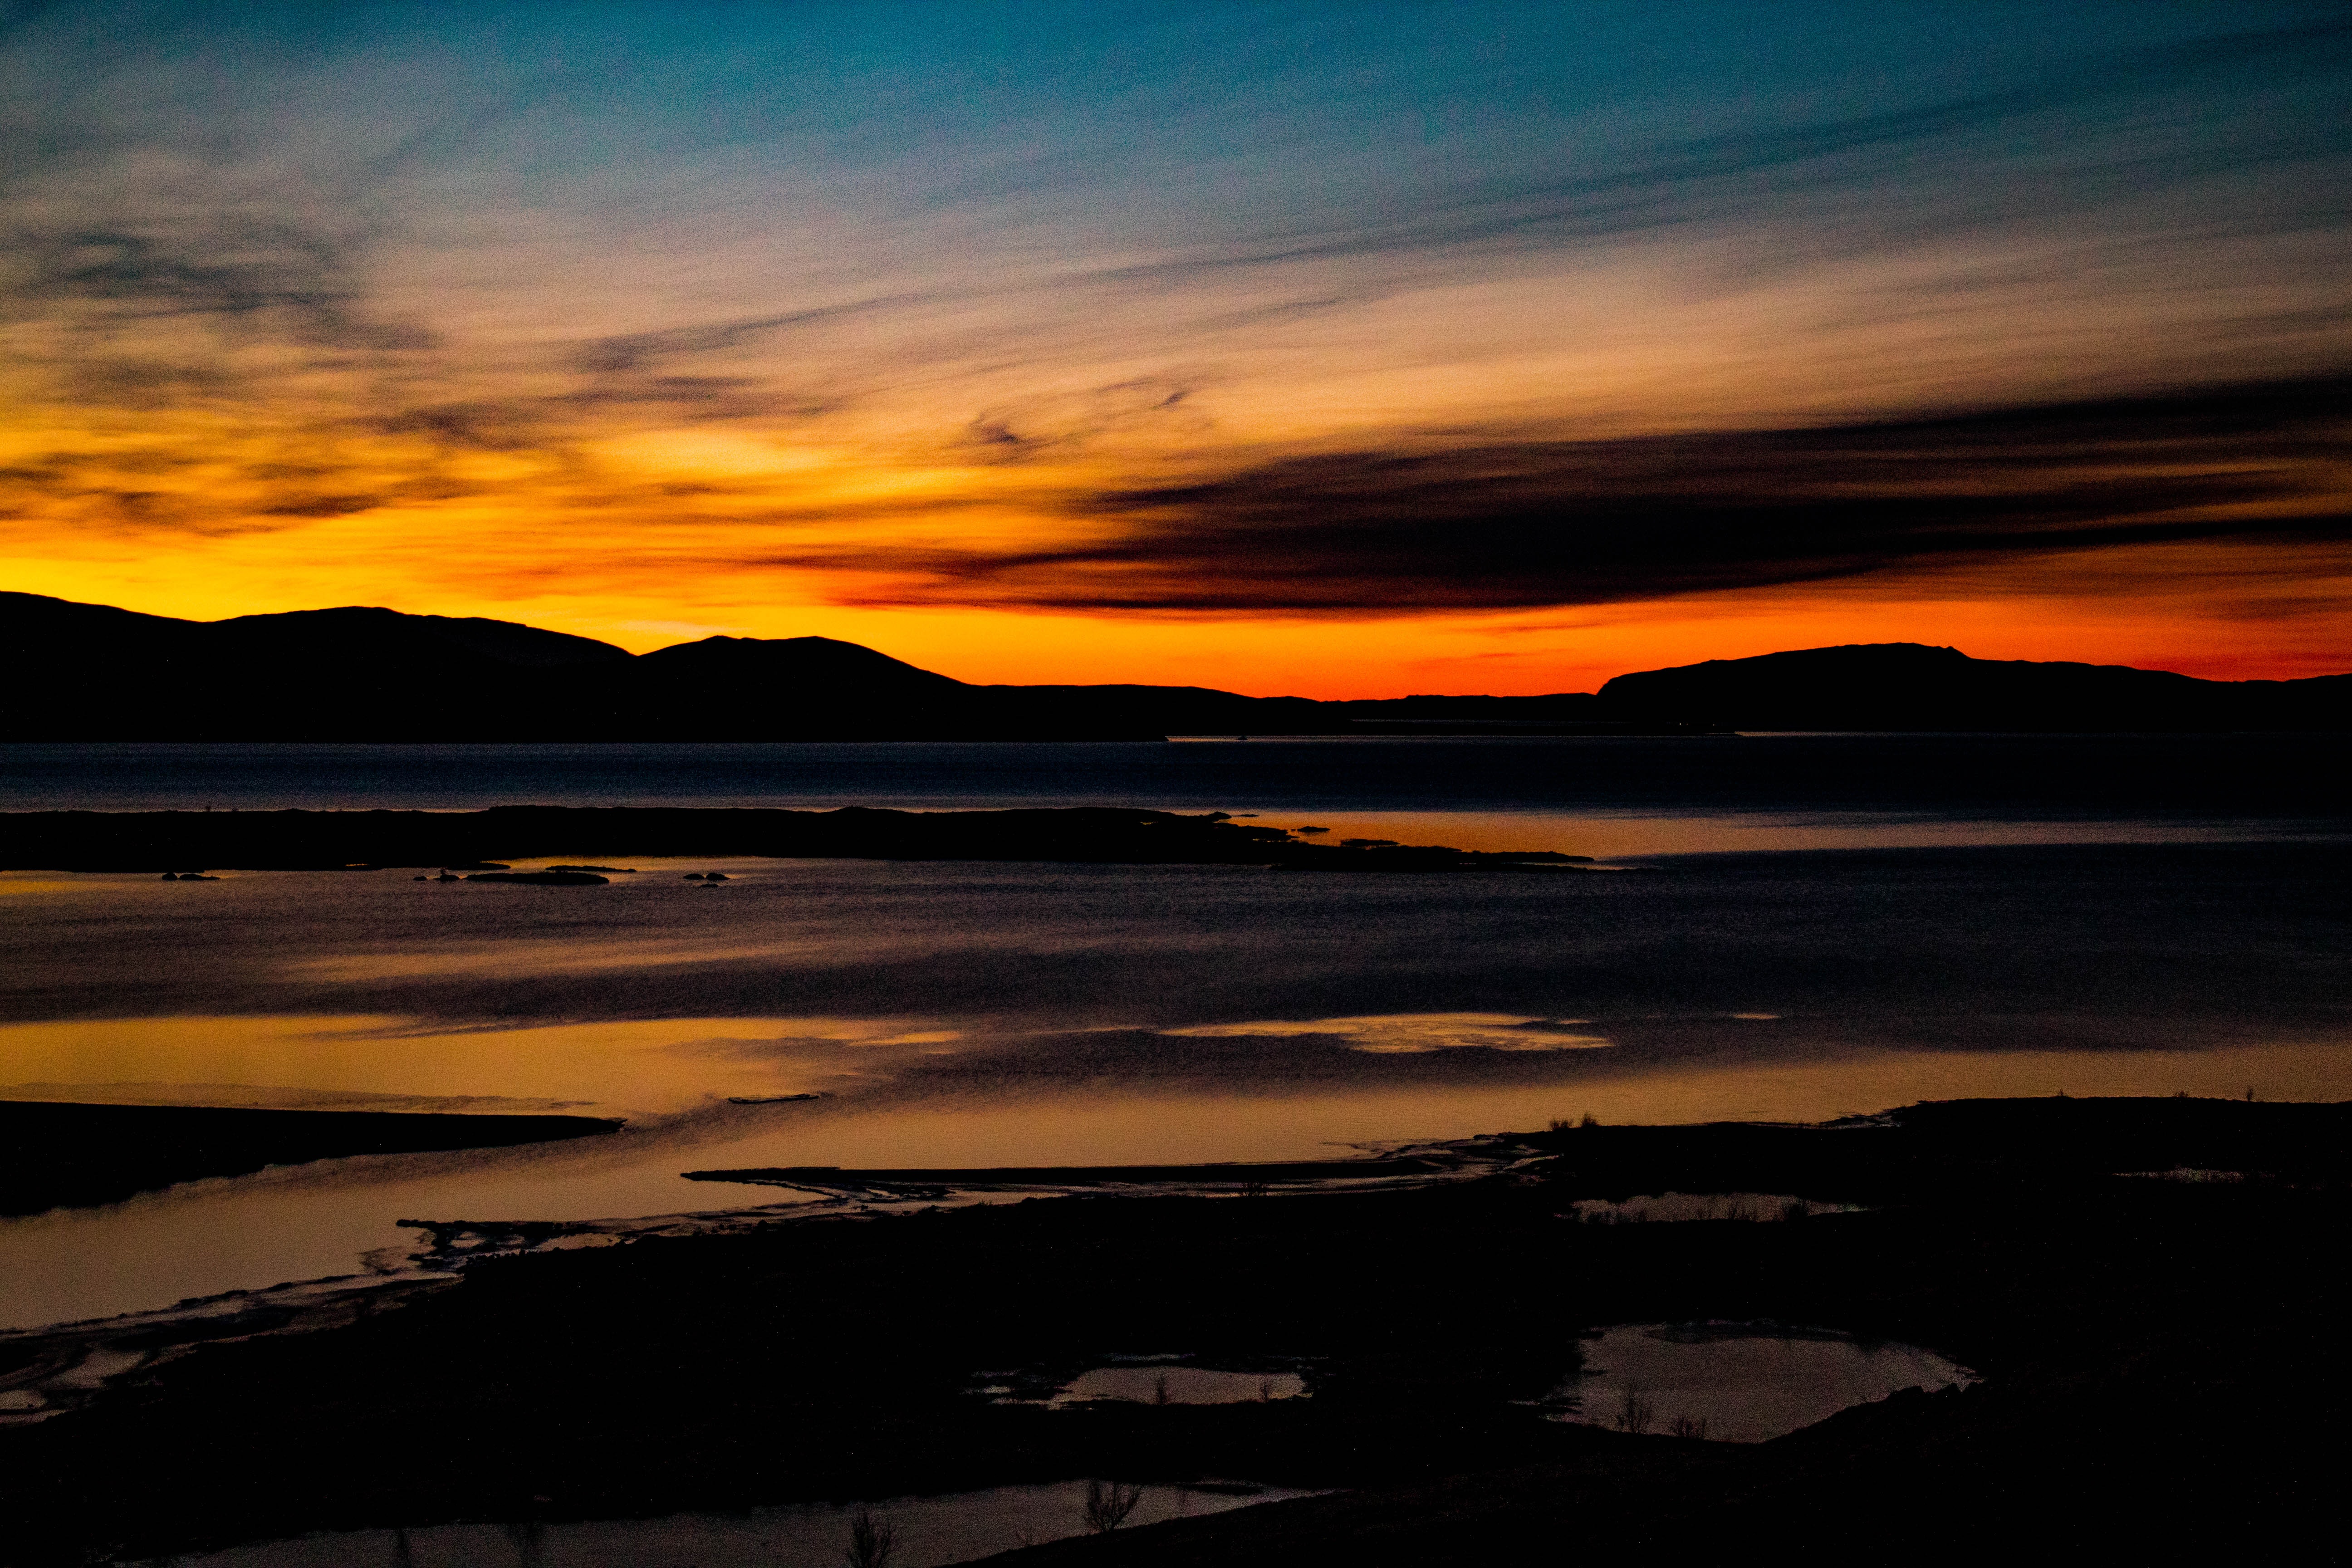
sky, afterglow, sunset, horizon, sunrise, water, dusk, cloud, sea, evening, orange, morning, natural landscape, red sky at morning, ocean, coast, reflection, shore, calm, sound, dawn, beach, inlet, sun, atmosphere, sunlight, bay, landscape, wave, loch, coastal and oceanic landforms, night, tide, headland, river, wind wave, vacation, meteorological phenomenon, hill, lake, tropics